Kalyug Ke Avtaar

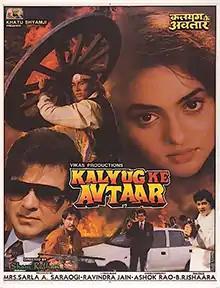
Theatrical release poster

Kalyug Ke Avtaar is a 1995 Hindi-language drama film, produced by Sarla A. Saraogi under the Vikas Productions banner and directed by Shyam Ralhan. It stars Jeetendra, Reena Roy, Dharamjeet, and Madhoo in pivotal roles and music composed by Ravindra Jain.